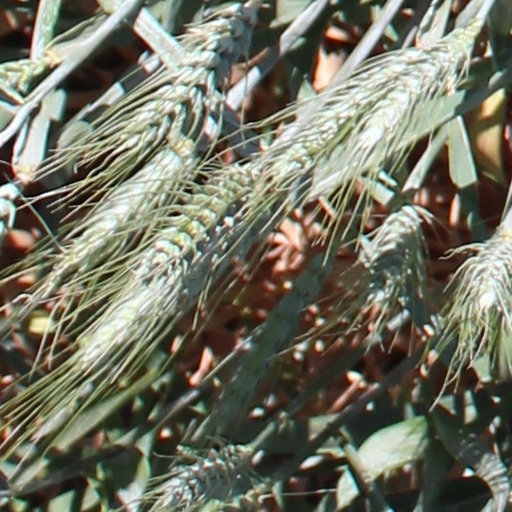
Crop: wheat